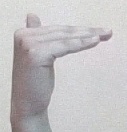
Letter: khaa